Grazing (behaviour)

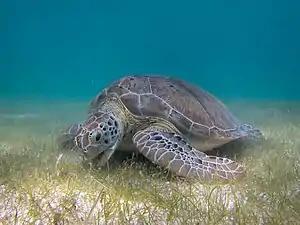
Green sea turtle grazing on seagrass

Many small selective herbivores follow larger grazers which skim off the highest, tough growth of grasses, exposing tender shoots. For terrestrial animals, grazing is normally distinguished from browsing in that grazing is eating grass or forbs, whereas browsing is eating woody twigs and leaves from trees and shrubs. Grazing differs from predation because the organism being grazed upon may not be killed. It differs from parasitism because the two organisms live together in a constant state of physical externality (i.e., low intimacy). Water animals that feed by rasping algae and other micro-organisms from stones are called "grazers–scrapers".